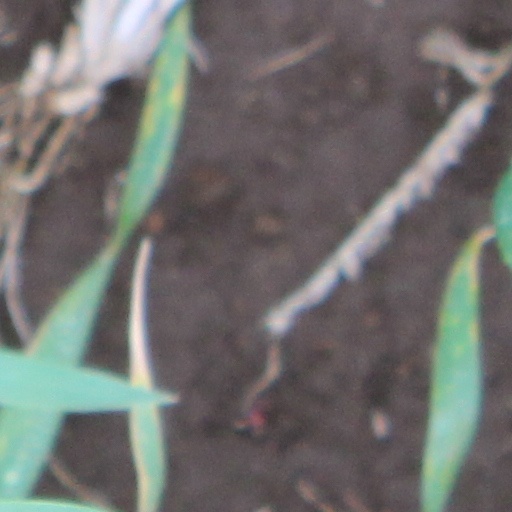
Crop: wheat